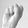
ASL letter: S